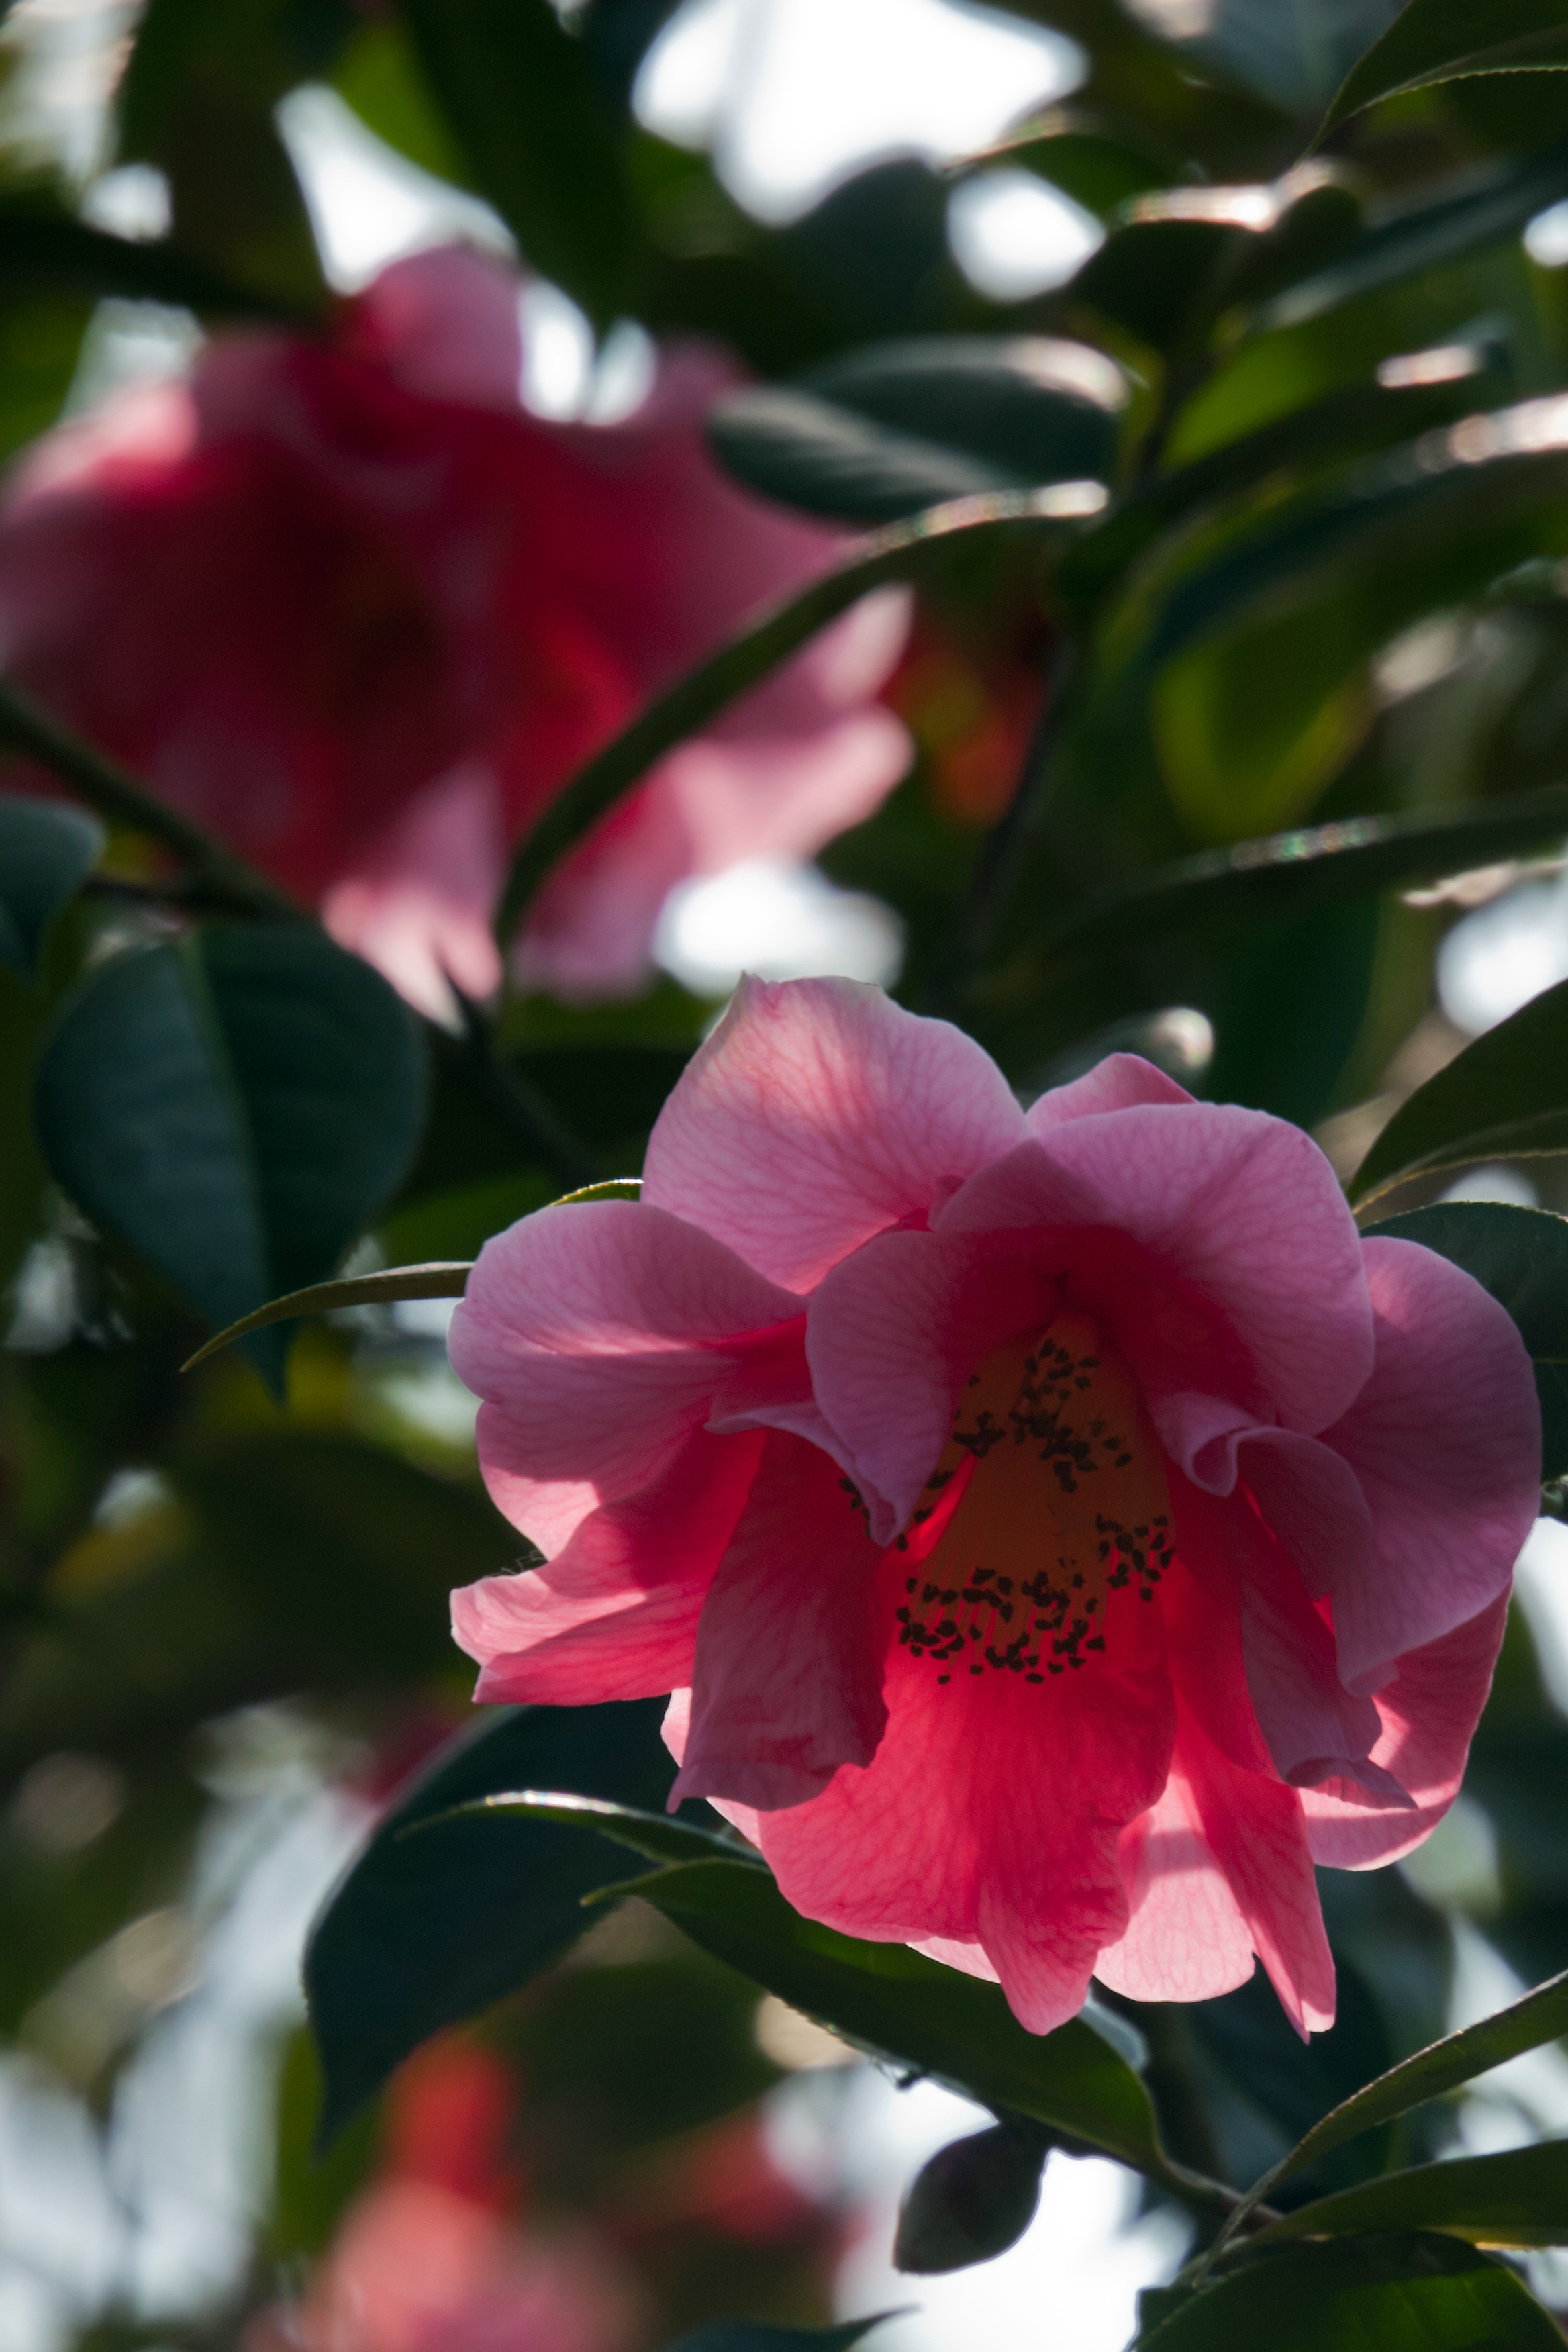
blossom, plant, leaf, flower, petal, bloom, red, botany, pink, flora, shrub, backlit, camellia, macro photography, theaceae, flowering plant, land plant, camellia sasanqua, japanese camellia